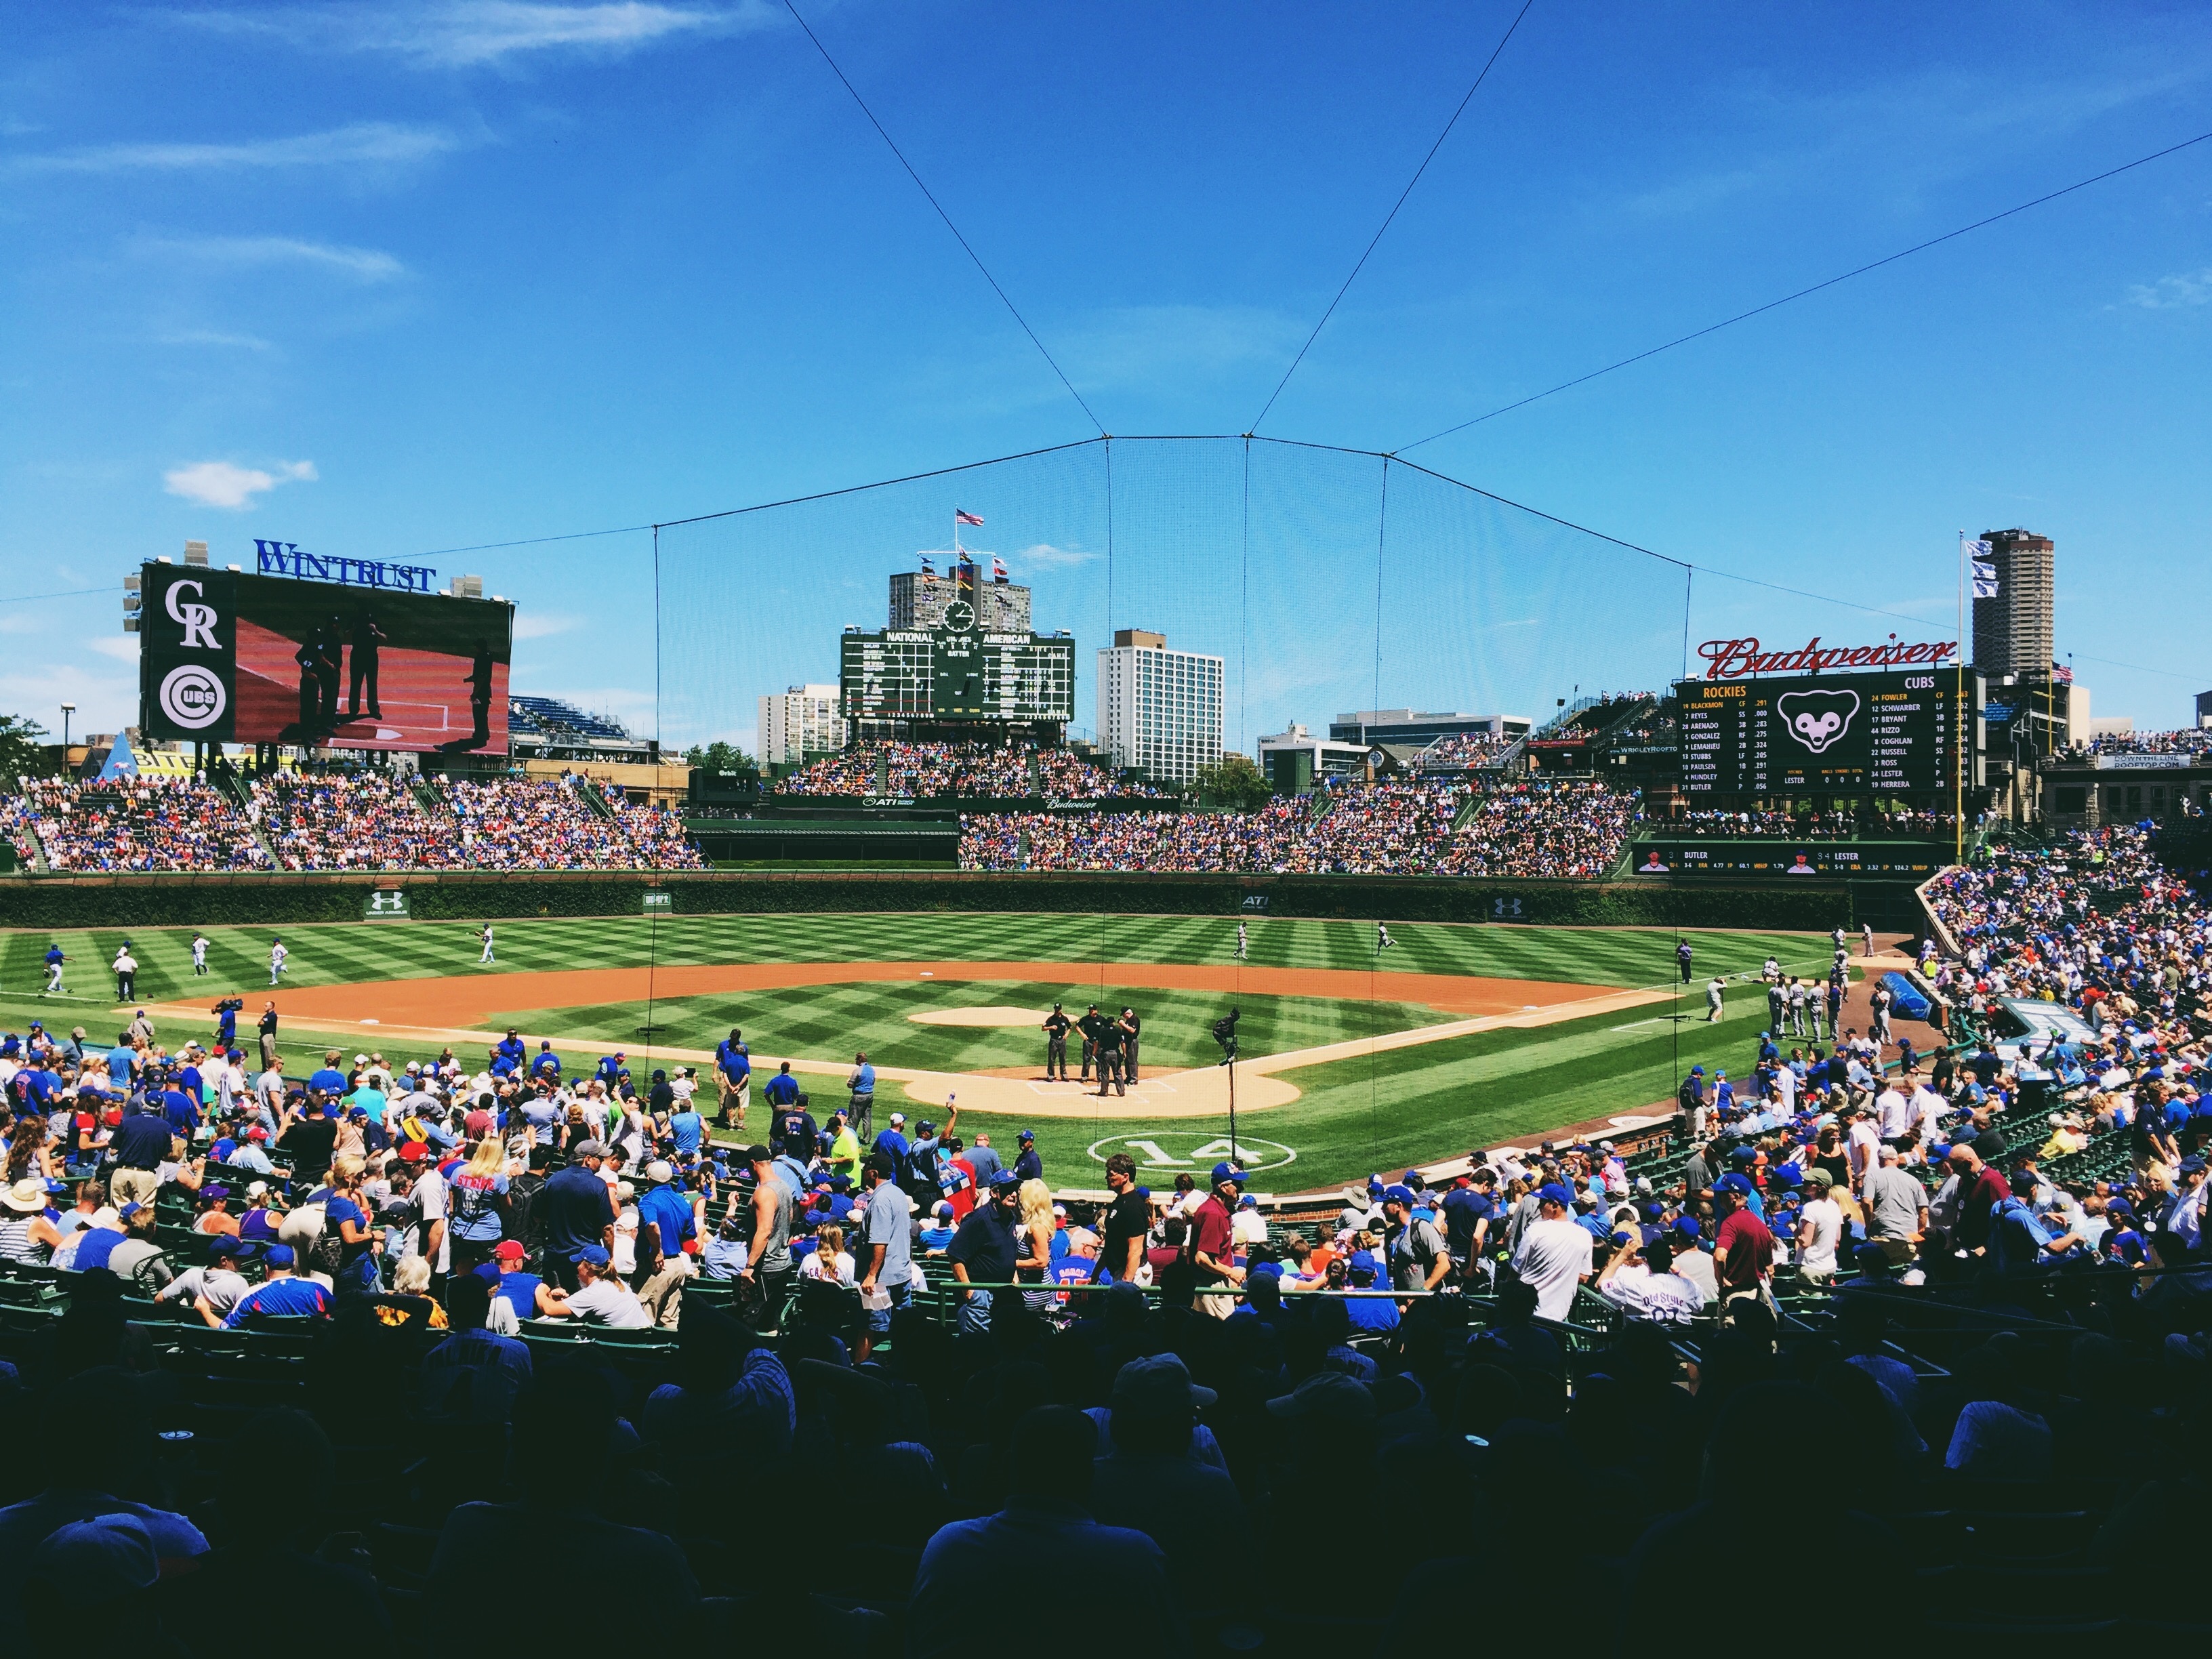
structure, crowd, stadium, arena, baseball park, atmosphere of earth, sport venue, soccer specific stadium